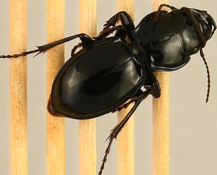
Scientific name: Pasimachus elongatus
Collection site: Central Plains Experimental Range NEON (CPER), plot CPER_006